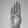
ASL letter: B